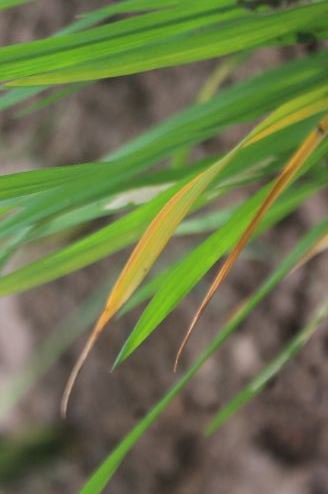
Disease: Tungro